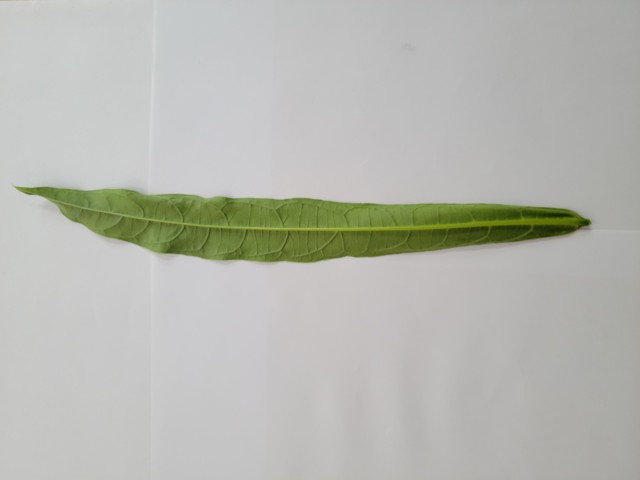
Plant: bamonhati